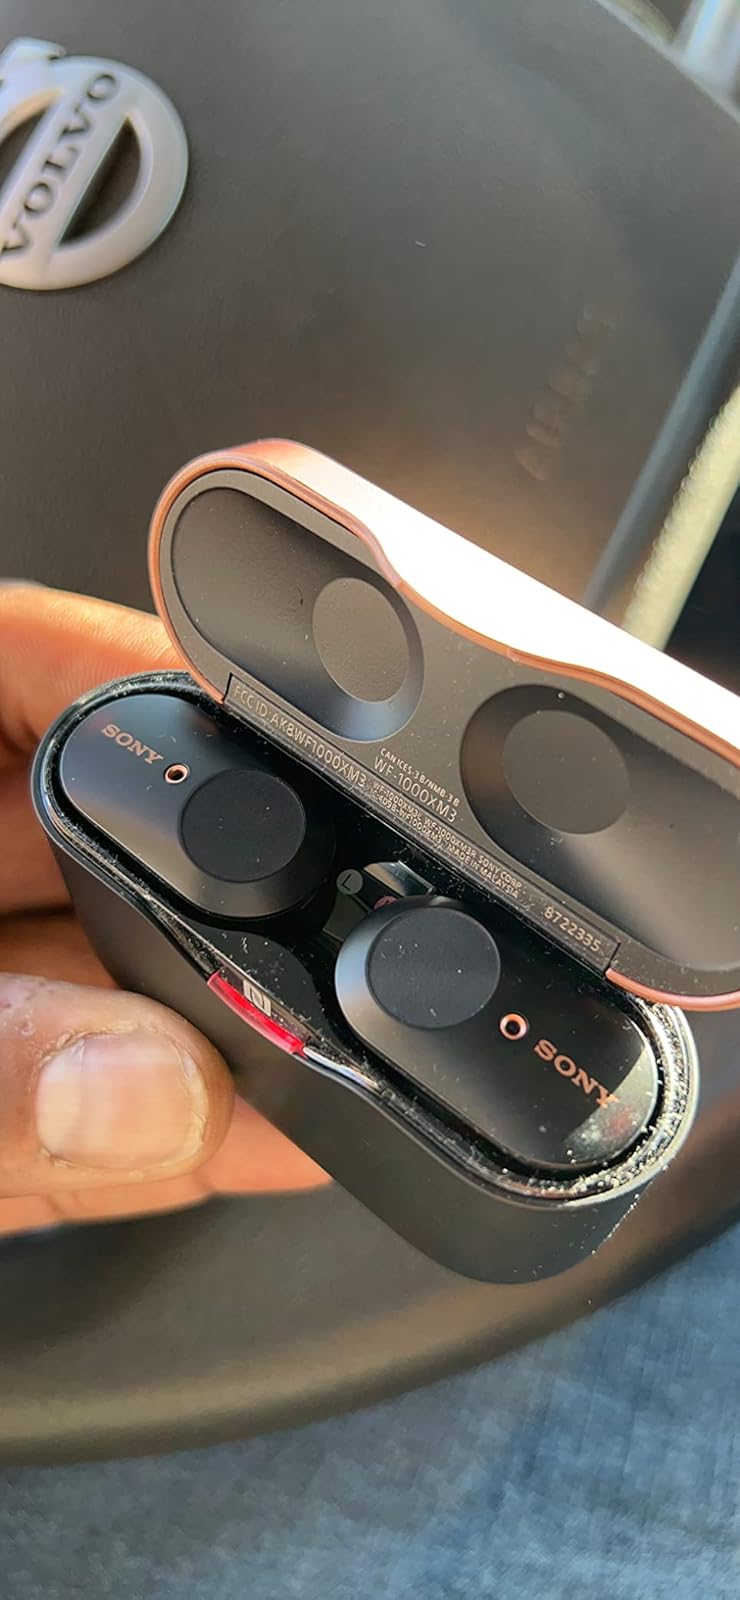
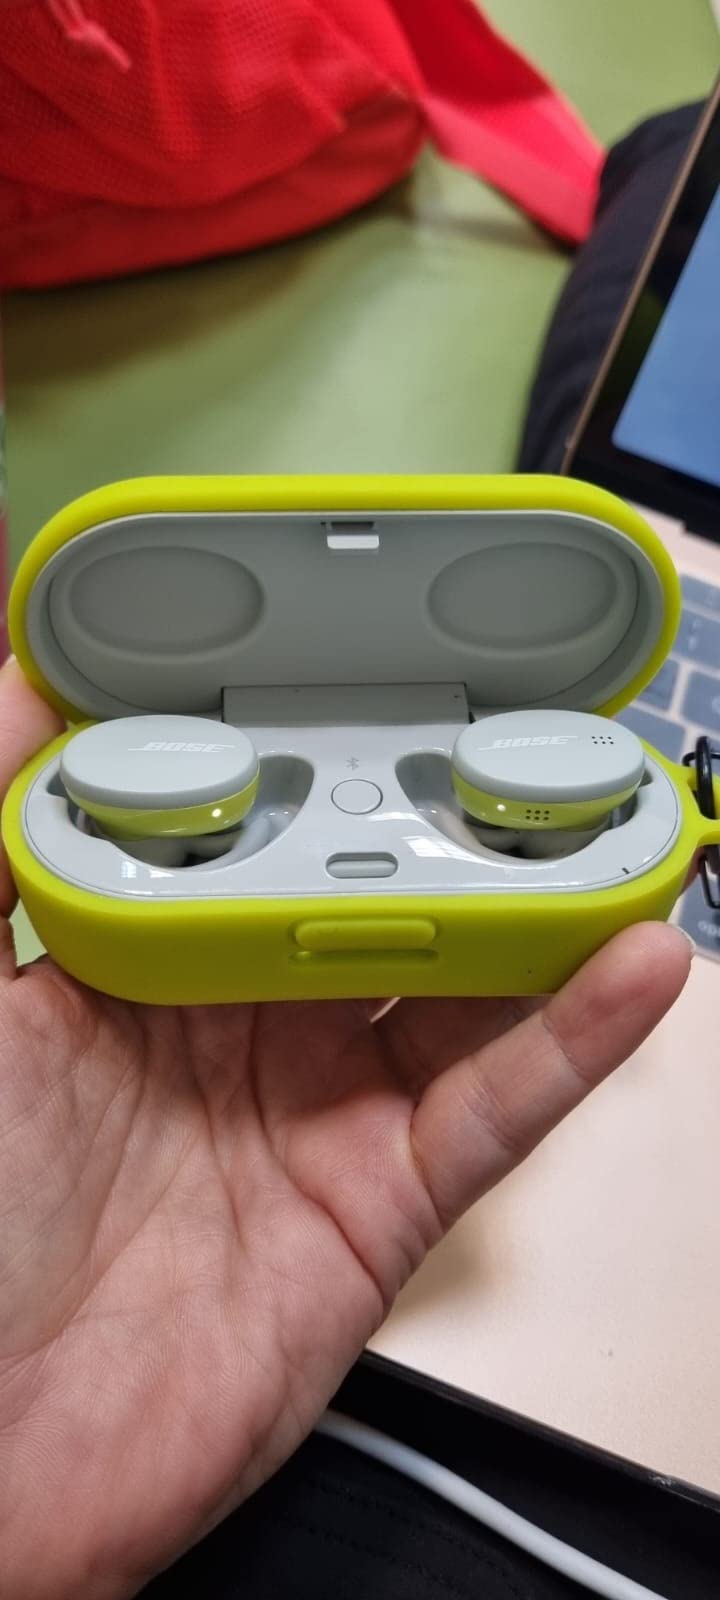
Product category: earbuds
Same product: no